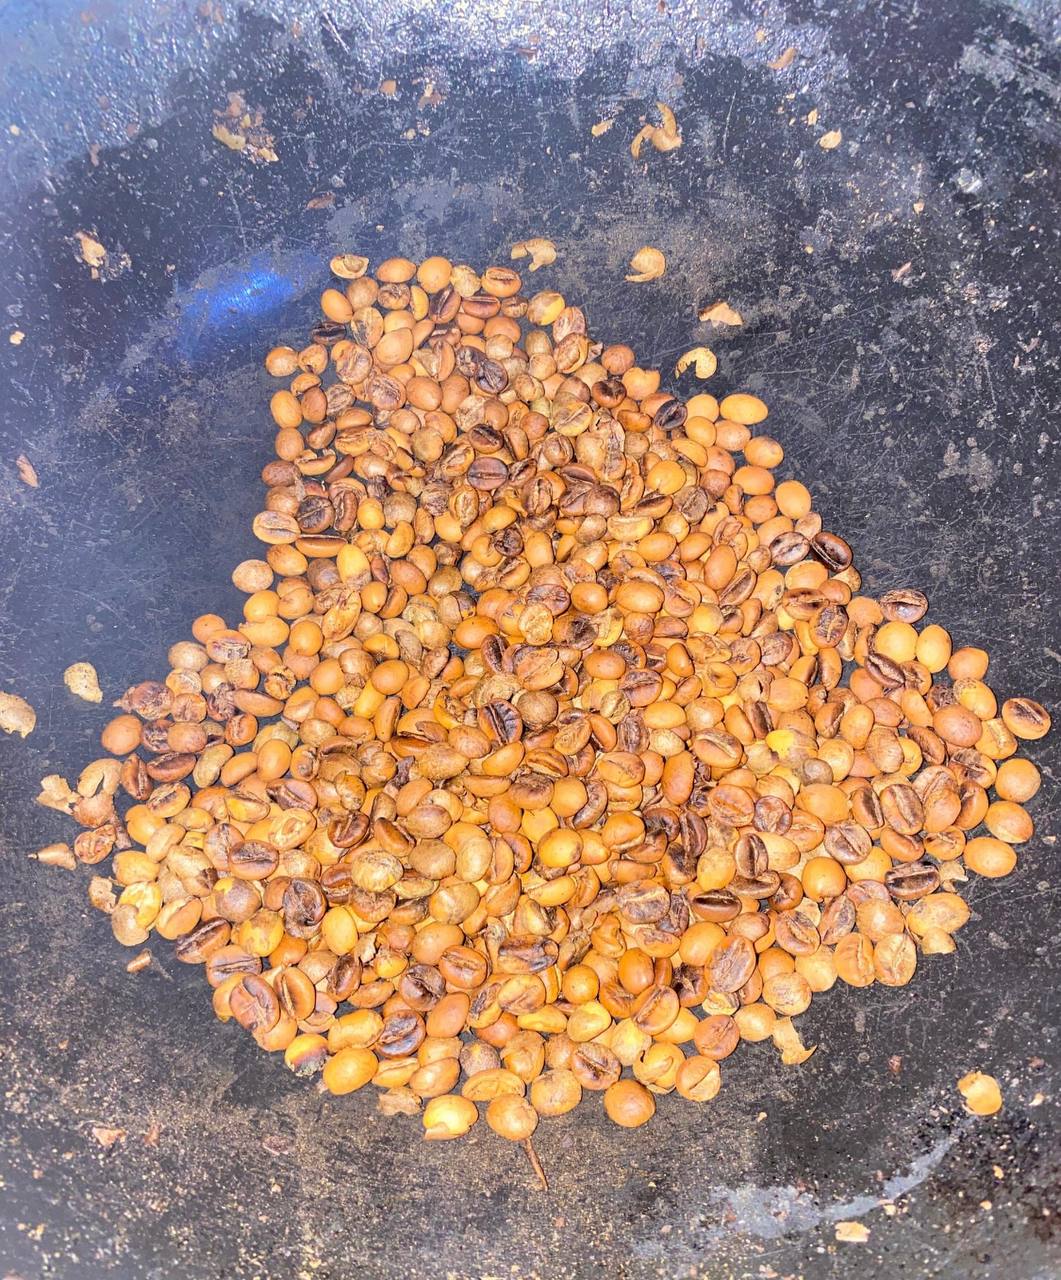
الوصف بالفصحى: حبوب القهوة أثناء تحميصها
الوصف بالعامية السودانية: بن بيقلوهو في القلاية
التصنيف: Food & Drinks